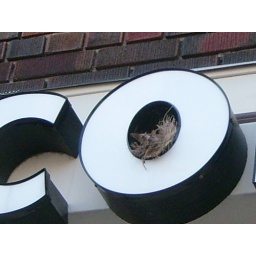
a birds nest in the 'o' of the coffee sign